Nada Miletić

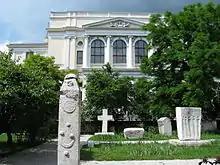
Medieval tombstones around National Museum of Bosnia and Herzegovina

Miletić worked at the National Museum of Bosnia and Herzegovina throughout her career. As an archaeologist she established the study of the Migration Period and Early Slav period in Bosnia and Herzegovina, expanding the collections held by the museum. As a medievalist, she worked on the history of medieval jewellery and art, and had a particular focus on the medieval tombstones known as stećak. As part of the 75th anniversary celebrations of the museum, one of the special exhibitions made showcased Miletić's work on medieval jewellery.